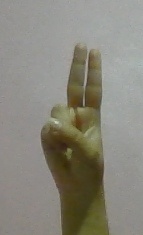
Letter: taa